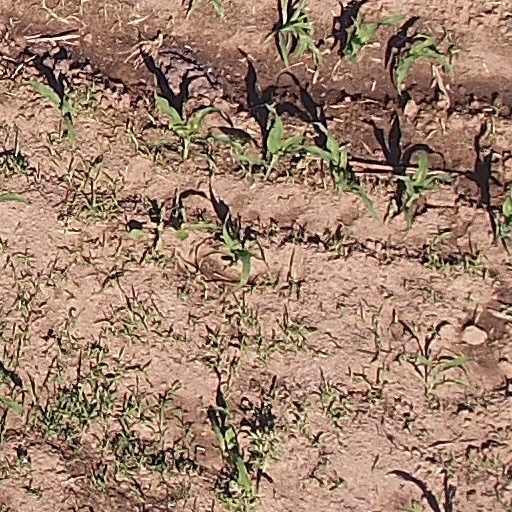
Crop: maize; corn